John Quincy Adams

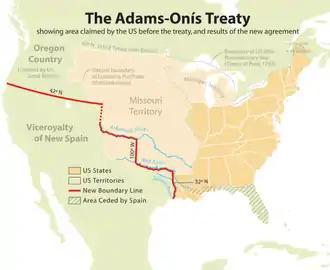
In the Adams–Onís Treaty, the United States acquired Florida and set the western border of the 1803 Louisiana Purchase.

When Adams took office, Spanish possessions bordered the United States to the south and west. To the south, Spain retained control of Florida, which the U.S. had long sought to purchase. Spain struggled to control the Indian tribes active in Florida, and some of those tribes raided United States territory. To the west, New Spain bordered the territory acquired by the United States in the Louisiana Purchase, but no clear boundary had been established between United States and Spanish territory. After taking office, Adams began negotiations with Luis de Onís, the Spanish minister to the United States, for the purchase of Florida and the settlement of a border between the United States and New Spain. The negotiations were interrupted by an escalation of the Seminole War, and in December 1818, Monroe ordered General Andrew Jackson to enter Florida and retaliate against Seminoles that had raided Georgia. Exceeding his orders, Jackson captured the Spanish outposts of St. Marks and Pensacola and executed two Englishmen. While Jackson's actions outraged the rest of the cabinet, Adams defended them as necessary to the country's self-defense, and he eventually convinced Monroe and most of the cabinet to support Jackson. Adams informed Spain that its failure to police its own territory had compelled Jackson to act, and he advised Spain to either secure the region or sell it to the United States. The British, meanwhile, declined to risk their recent rapprochement with the United States, and did not make a major diplomatic issue out of Jackson's execution of two British nationals.